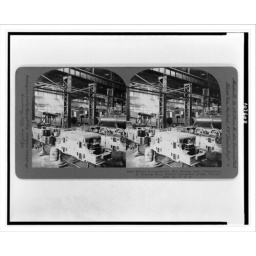
Electric motor and car trucks in machine shops Baldwin Locomotive Works Philadelphia Pa. U.S.A. c. 1905